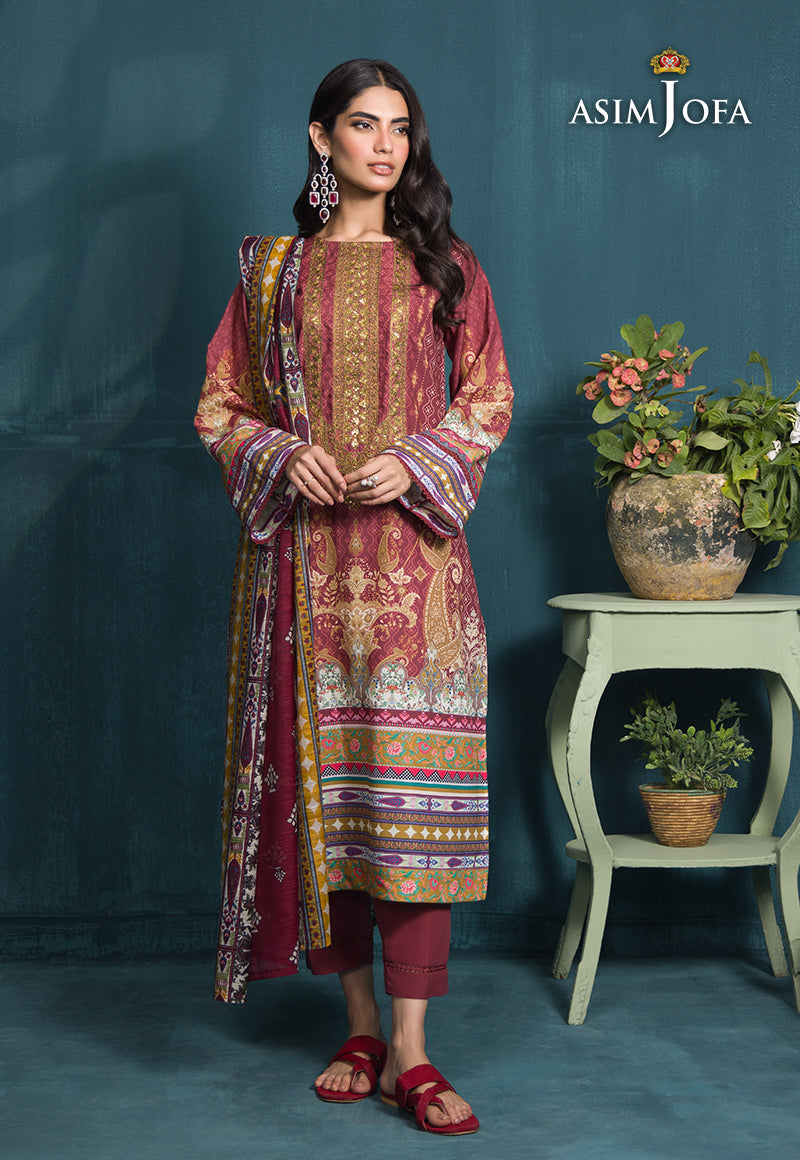
burgundy maroon embroidered suit